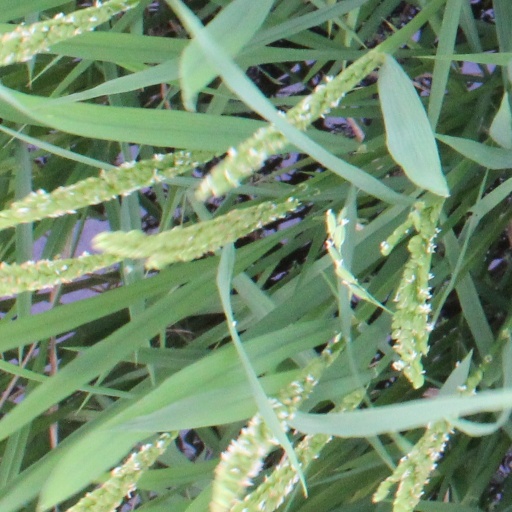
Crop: rice